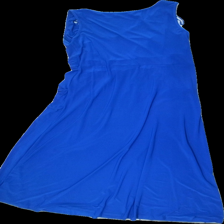
View: back
Type: Dress
Category: Ladies
Brand: Not in the list
Brand text on label: BPC collection
Colors: Blue
Material: 100% Polyester
Cut: Long
Size: 40
Season: All
Price range: 50-100
Recommended usage: Reuse